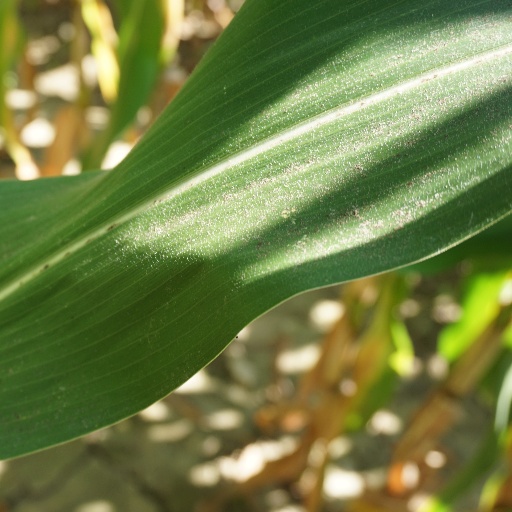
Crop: maize; corn